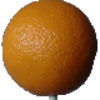
Label: orange